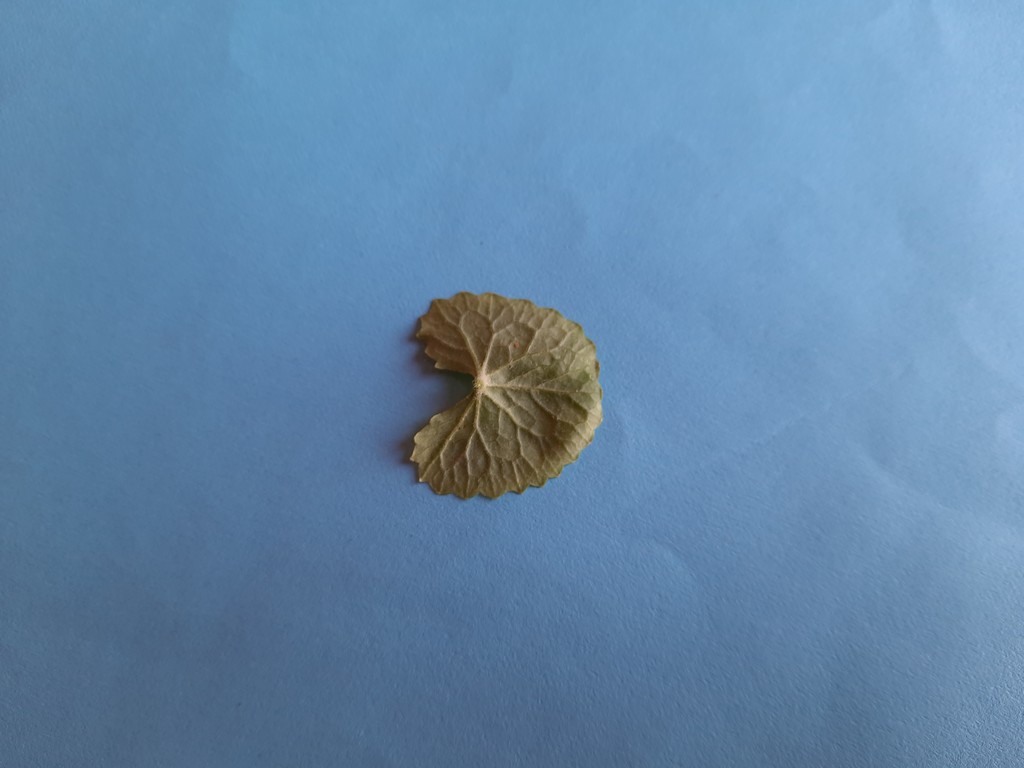
Label: Healthy